Three-legged crow

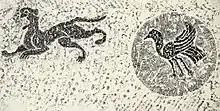
Mural from the Han dynasty (206 BCE – 220 CE) found in Henan province depicting a three-legged crow

The sanzuwu in a disc represents the sun and is also one of the "Twelve Ornaments" that is used in the decoration of formal imperial garments in ancient China.